History of the London Underground

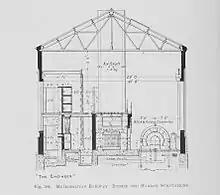
Electrification – 1907 drawing of Metropolitan Railway – Ruislip and Harrow sub-stations

During 1869, a passage was dug through the London Clay under the Thames from Great Tower Hill to Pickle Herring Stairs near Vine Street (now Vine Lane). A circular tunnel was dug , using a wrought iron shield, a method that had been patented in 1864 by Peter William Barlow. A railway was laid in the tunnel and from August 1870 a wooden carriage conveyed passengers from one side to the other. This was uneconomic and the company went bankrupt by the end of the year and the tunnel was converted to pedestrian use, becoming known as the Tower Subway. Construction of the City and South London Railway (C&SLR) was started in 1886 by James Henry Greathead using a development of Barlow's shield. Two circular tunnels were dug between King William Street (close to today's Monument station) and Elephant and Castle. From Elephant and Castle, the tunnels were a slightly larger to Stockwell. This was a legacy of the original intention to haul the trains by cable. The tunnels were bored under the roads to avoid the need for agreement with owners of property on the surface. The original intention to cable-haul the trains changed to electric power when the cable company went bankrupt. A conductor rail energised with +500 volts DC conductor rail for the northbound tunnel and −500 volts for the southbound laid between the running rails, though offset from the centreline, powered the electric locomotives that hauled the carriages. The carriages were fitted with small windows and consequently were nicknamed "padded cells". By 1907, the C&SLR had extended from both ends, south to Clapham Common and north to Euston.